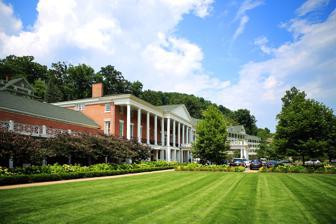
Building: Omni Bedford Springs Resort
Country: United States of America
Year built: 1806
Hotel in Pennsylvania, United States United States historic place Bedford Springs Hotel Historic District U.S. National Register of Historic Places U.S. National Historic Landmark District Pennsylvania state historical marker Pittsburgh Landmark – PHLF Omni Bedford Springs Resort & Spa - facade Show map of Pennsylvania Show map of the United States Location Off of U.S. 220 , Bedford, Pennsylvania Coordinates 39°59′47″N 78°30′28″W / 39.99639°N 78.50778°W / 39.99639; -78.50778 Area 300 acres (120 ha) Built 1806 Architect Solomon Filler Golf course designer Spencer Oldham - 1895 A. W. Tillinghast - 1912 Donald Ross - 1923 Architectural style Colonia Revival , Greek Revival , Italianate NRHP reference No. 84001413 Significant dates Added to NRHP December 20, 1984 Designated NHLD July 17, 1991 Designated PHMC June 4, 1947 Designated PHLF 2014 The Omni Bedford Springs Resort & Spa is a resort hotel which is located outside of Bedford, Pennsylvania . Established in 1806, it is one of the last and best-preserved of 19th-century resort hotels based around mineral springs. The hotel was documented in 2005 by the Historic American Buildings Survey (HABS). Omni Bedford Springs Resort & Spa is a member of Historic Hotels of America , the official program of the National Trust for Historic Preservation . The resort is part of the Omni Hotels & Resorts brand, based out of Dallas, Texas. A portion of the resort property, including the hotel, golf course, and spring areas, was designated a National Historic Landmark District in 1984. History In 1796, Nicholas Shauffler discovered a high mineral content in the natural freshwater springs located on the property of Fredrick Naugel, outside of Bedford, Pennsylvania . These springs were reputed to have 'healing powers" by the Native Americans who had come to this spot to drink from and bathe in the waters for centuries. Doctor John Anderson, then practicing in the town of Bedford, purchased the land containing the springs in 1798 and proceeded to build bathing facilities for his patients; thus starting the tradition of people traveling to experience the waters of the Bedford springs and setting the foundation for what is today Bedford Springs Resort, an upscale destination, located just off the Pennsylvania Turnpike . The popularity and reputation of the Dr. Anderson's treatments grew throughout the early 19th Century and by 1809, there were three buildings on the site, including The Stone House, Crockford and a precursor to the Evitt House. According to a travelogue by Joshua Galpin in 1809, these buildings included a "large frame lodging house and several smaller ones for families – warm and cold baths and a billiard room." In 1824, Bedford Springs was hailed as the "Montpelier of America" in a column in the July edition of the National Gazette & Library Register, which noted with praise the waters, accommodations, activities, food and wine. The popularity of the resort benefited from the emphasis on outdoor life in the mid-nineteenth century as east coast American cities became increasingly industrialized and polluted, and from the establishment of stops in Bedford for the B&O and Pennsylvania Railroads beginning in 1872, providing easy accessibility from cities such as Washington, D.C. , Philadelphia , and New York City . Bedford Springs became an attraction for politicians , and, in addition to serving as the " Summer White House " for President James Buchanan from 1857 to 1861, also served as a getaway and meeting place for other presidents such as William Henry Harrison , James K. Polk and Zachary Taylor , as well as a multitude of senators and congressmen , and their families. The first transatlantic cable sent from England to the United States was received by President Buchanan at the hotel on August 12, 1858. Bedford Springs Hotel, circa 1909 The decades of the 1870s through the 1890s, the "golden age" of America's grand resorts, saw the "resort gold standard" set at Bedford Springs. A series of colorful spring houses, bridges, and gates dotted the expansive grounds, and a "serpentine trail" led party excursions from one spring to the next. In the beginning of the 20th century, as medicine and health-awareness advanced, the validity of the Springs' healing powers decreased slightly, but the hotel still flourished, and in 1905, a major renovation of the complex included a monumental double-decked colonnade , which connected the hotel's main dining room to a columned pavilion at the Magnesia Springs across Shober's Run, as well as a new building with a spring-fed indoor pool, reportedly the first such facility in the United States at the time it was built. In the 1930s, the hotel's resident physician, Dr. William E. Fitch , established the "Bedford Cure," a health regimen that required a three-week stay at the resort, which still operated successfully throughout the 1930s and 1940s. During World War II , the hotel and its grounds were used by the U.S. Navy as the Naval Training School (Radio) and then later as a detention center for interned Japanese diplomats. The decade of the 1950s saw numerous improvements and renovations to the property, including the installation of modern environmental controls and sprinkler systems. Bedford Springs was also open year-round for the first time in 1950. The hotel continued to operate for the next three decades, highlighted by then California Governor Ronald Reagan 's stay in 1975, making him the seventh current, former or future president to spend time at Bedford Springs. However tastes in leisure travel had changed significantly over the years and the property eventually shut its doors in 1986.  Two years later, a flash flood severely damaged several buildings at Bedford Springs and the site fell into disrepair. Even so, the site was placed on the National Register of Historic Places in 1984. Then in 1998, the property was purchased by Bedford Resort Partners Limited for $8 million and the massive undertaking of restoring Bedford Springs to its former prestige began. Facade of Omni Bedford Springs Resort. The springs The Bedford Springs were believed to have various and diverse medicinal values due to each spring's unique mix of minerals.  The "Bedford Cure" required the patient to imbibe each type of water (or a specific type of water depending on the individual's ailment) on a daily basis during their three-week stay.  Examples of the unique springs and their uses are "Magnesium Spring," used for stomach ailments, the "Iron Spring," which was prescribed for iron deficiencies and healthy bones, the "Black Spring" which was used primarily to irrigate the golf course; and the "Sweet Spring" the waters of which were the most palatable. An eighth spring, named the Eternal Spring was discovered in 2006, during the expansion and renovation of the resort. HABS photo of the eastern facade of the hotel in 2005. The restored resort The hotel re-opened for overnight guests on July 12, 2007. The hotel buildings were completely restored and renovated, and additional wings added. In January 2009, the resort was purchased by Omni Hotels , a luxury hotel brand that operates properties across the United States, Canada, and Mexico. The restored resort is a 216-room hotel with 4 suites, golf course, spa, and conference facility. The spa wing accommodates additional rooms and a full-service spa. The hotel contains a 130-seat restaurant along with a fully restored colonial-style tavern in the Stone House, with original, massive stone walls and beams dating to 1806. The revitalized resort also contains a new outdoor pool and a complete restoration of the original indoor pool. The resort offers outdoor activities including a network of hiking trails to nearby Rainsburg and Buchanan State Forest , bicycling , off-road Segway's, UTVs, cross-country skiing , fly fishing , river rafting , carriage rides and day excursions to many of Bedford's famous historic sites and beautiful covered bridges . Golf course The resort's golf course was originally designed by Spencer Oldham in 1895 and is one of the oldest courses in the United States. In 1901, head professional Charles Thorn worked to improve the course by rebuilding greens and tee boxes and installing an irrigation system using the natural springs found in the area as a water source. In 1912, A.W. Tillinghast redesigned the course bringing it down to 9 holes. In 1923, Donald Ross redesigned the course again and brought it back to 18 holes. During the resorts extensive restoration, the golf course was brought back to the design that Donald Ross created in 1923. As part of the resorts relaunch, an extensive renovation of the Tillinghast/Ross course was undertaken. The historical course had suffered over time from sediment filling in the margins of the waterways, and from "modern" approaches to landscape in the 1950s, which tried to "tidy-up" the creek edges with a "mown-lawn" approach. The renovation of the course, renamed the Bedford Springs Old Course, restored the natural spring bed with native grasses and other natural materials indigenous to the flood plain. Befitting the course's siting next to Shober's Run, there are water features apparent at nearly every hole. The spa Fed by the recently discovered eighth spring, the Springs Eternal Spa is a 30,000-square-foot (2,800 m 2 ) spa and salon that pays homage to what has historically made Bedford Springs such an alluring destination. The spa's signature treatment, called The Bedford Baths, is a ritual of immersing the body alternatively in hot and cool pools and soaking in herb-infused steam from the mineral-rich springs. See also Hotels portal List of Historic Hotels of America List of National Historic Landmarks in Pennsylvania National Register of Historic Places listings in Bedford County, Pennsylvania References Citations